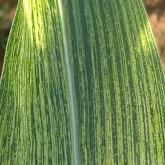
Crop: Maize
Condition: stripe-d